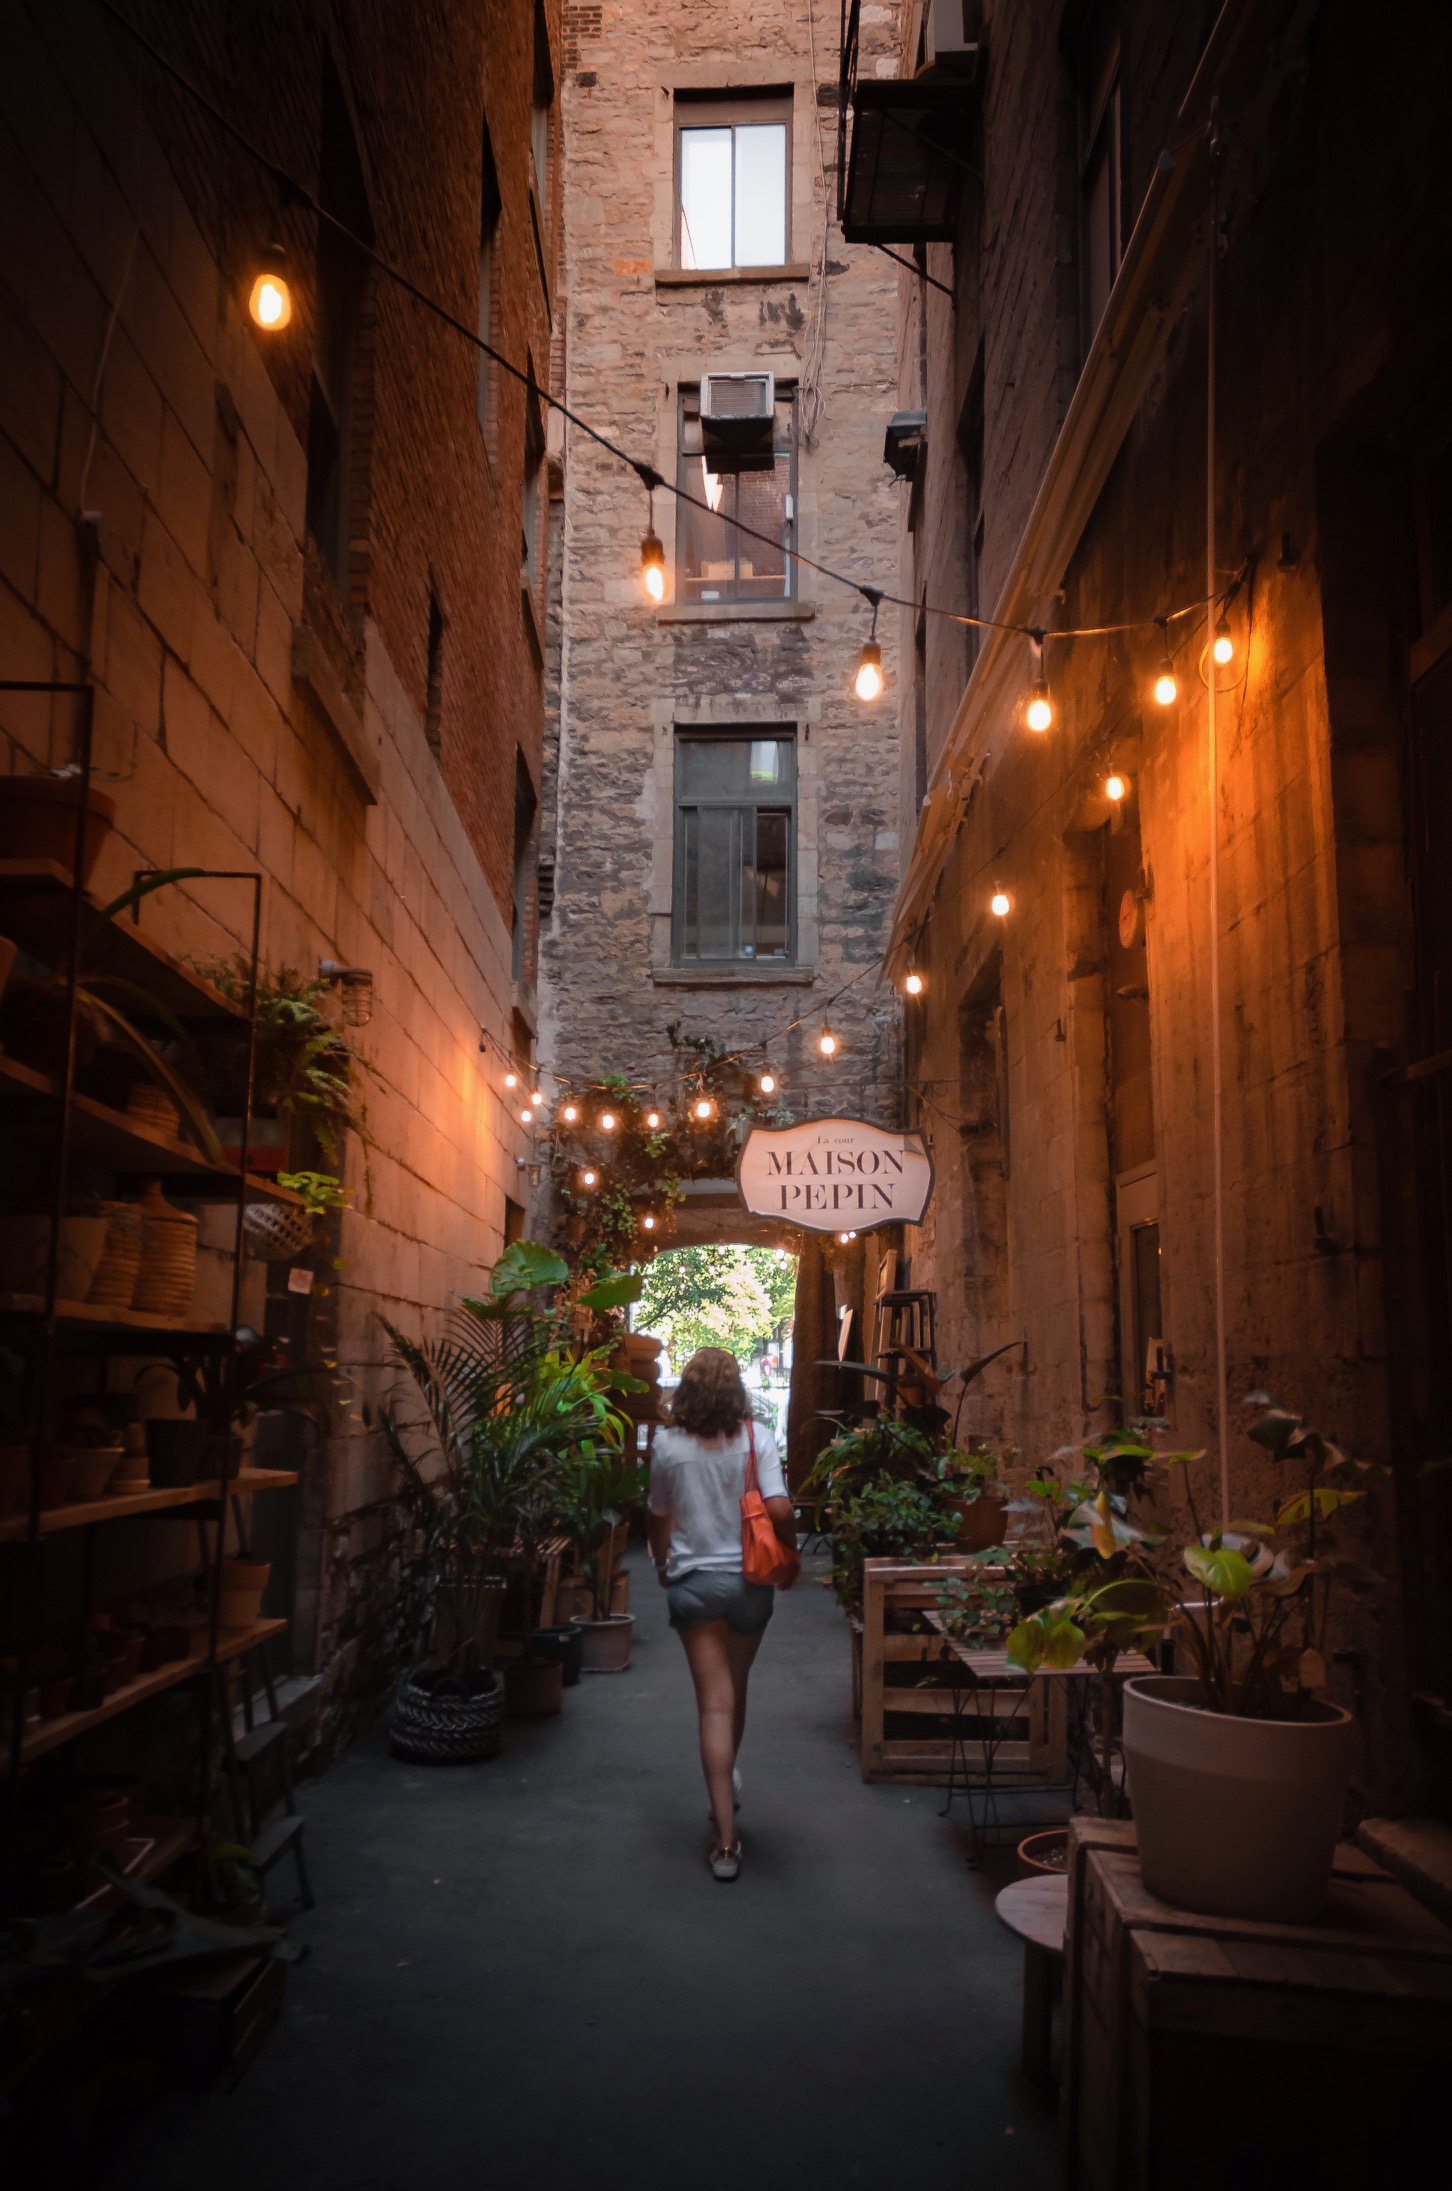
alley, street, night, light, road, town, lighting, infrastructure, neighbourhood, building, street light, nonbuilding structure, lantern, cobblestone